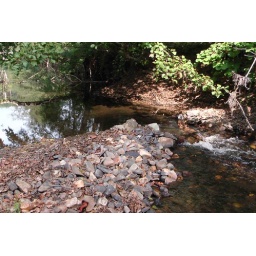
7 sum of water going under house